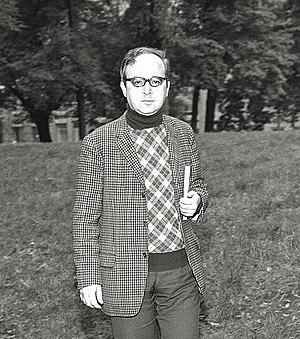
Vanni Scheiwiller est un critique d'art, un éditeur et un journaliste italien.